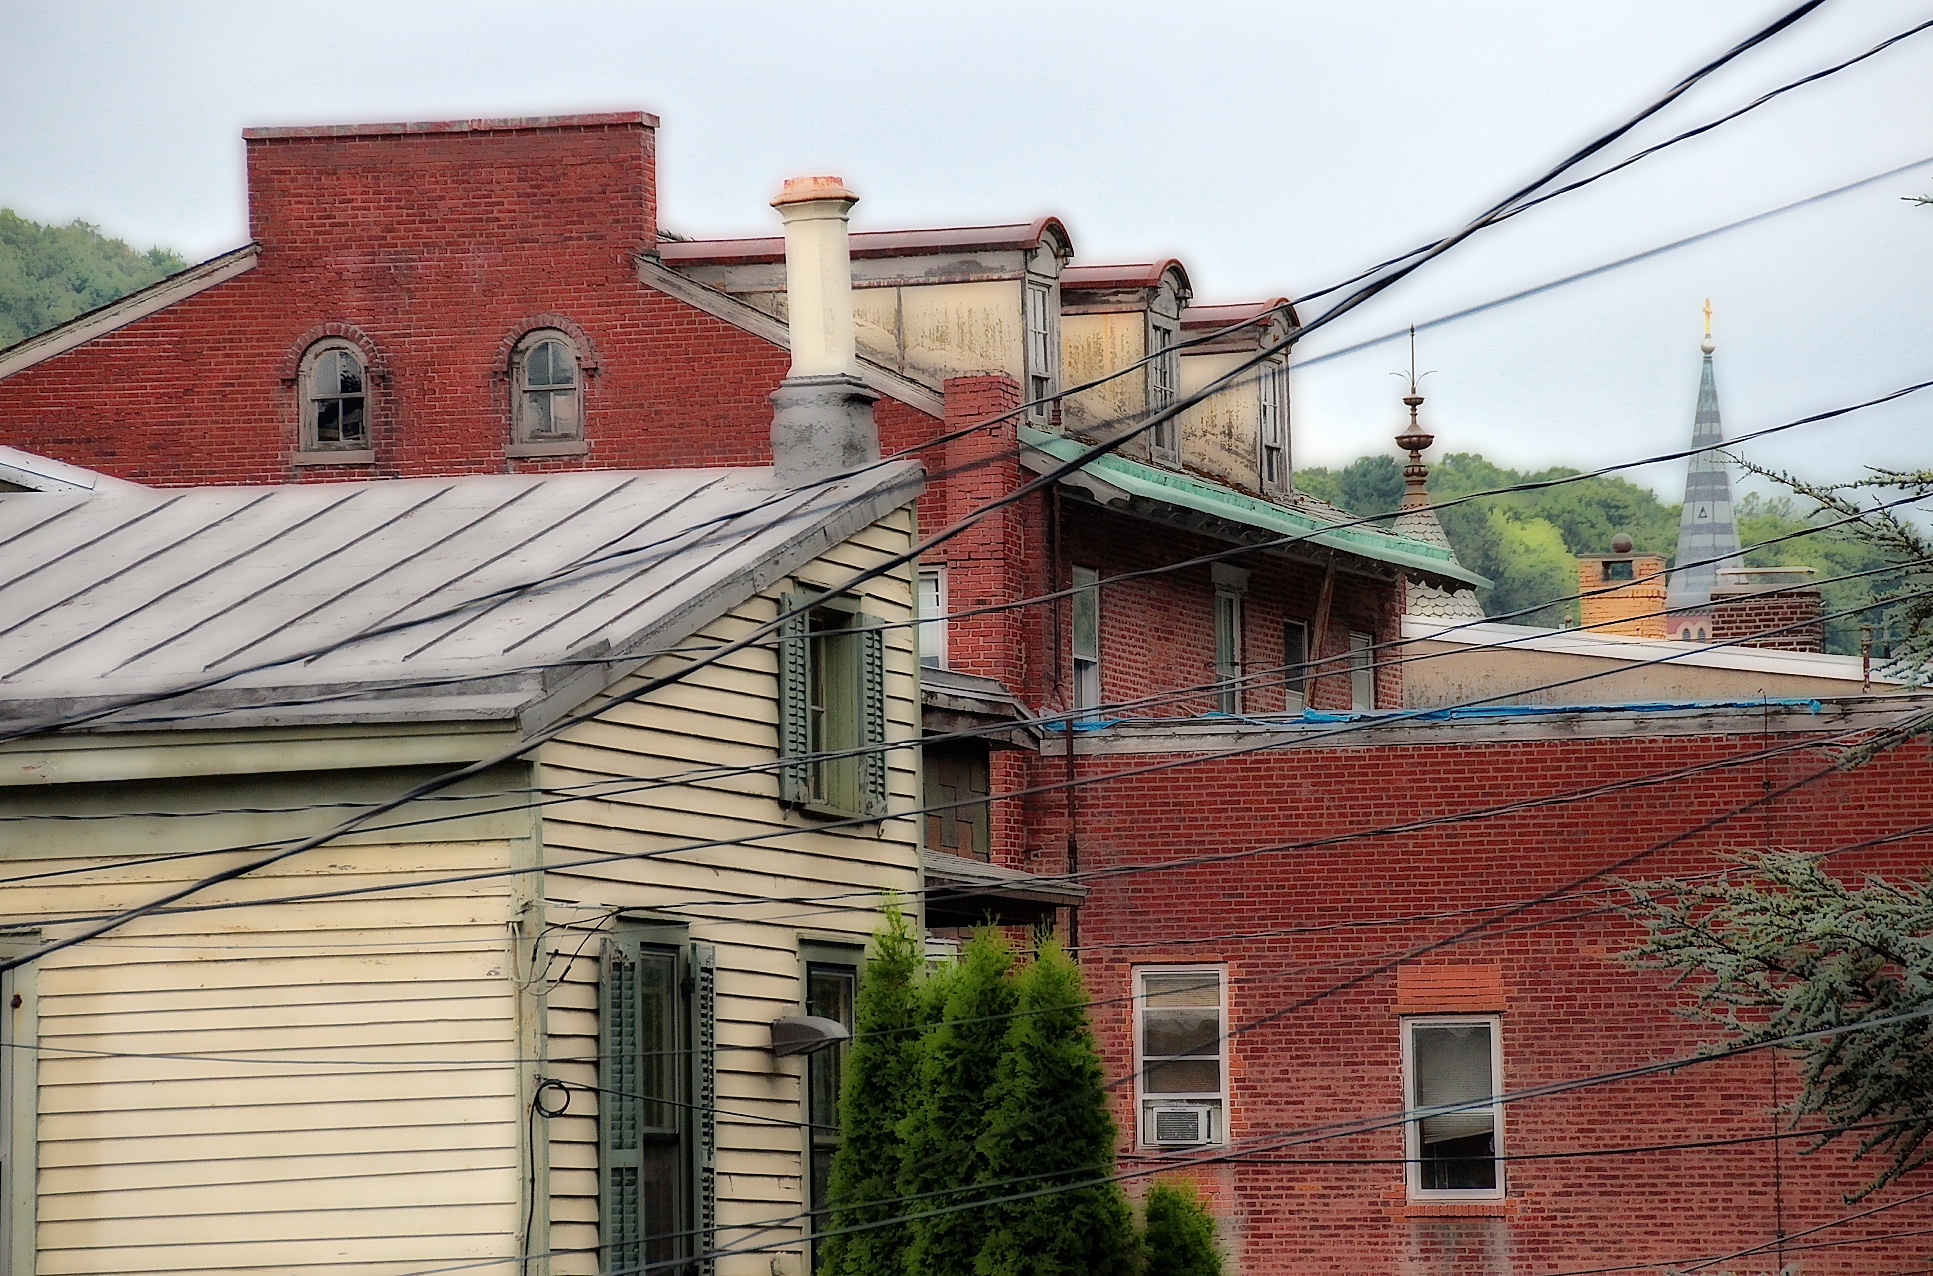
architecture, house, window, town, roof, building, home, wall, village, suburb, cottage, facade, brick, material, siding, 3652015, 365the2015edition, day222, day222365, 10aug15, neighbourhood, rural area, residential area, human settlement